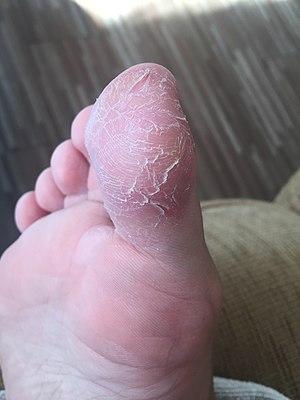
Mycose localisée sur le gros orteil
Le pied d'athlète ou intertrigo inter-orteils est une dermatomycose, c'est-à-dire une infection de la peau par des champignons microscopiques. L'incidence de l'affection est d'ordre de 25% et elle est élevée chez les adolescents. Elle se manifeste par des érosions linéaires suivant la direction des plis et bardées par des squames.